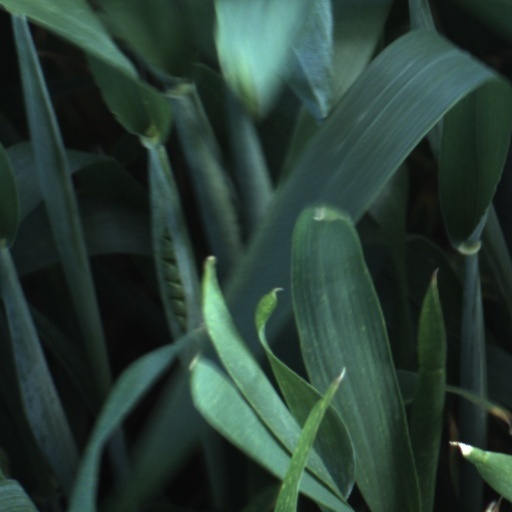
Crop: wheat